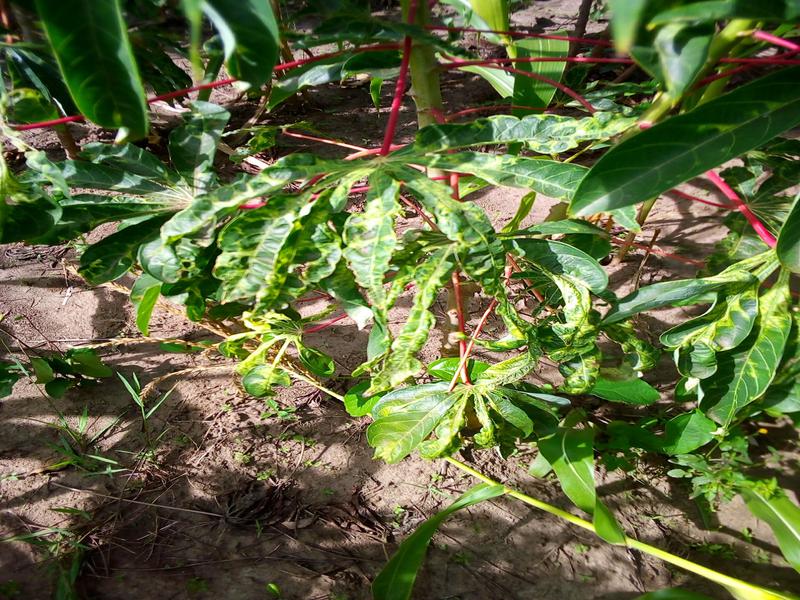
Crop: cassava
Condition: mosaic_disease